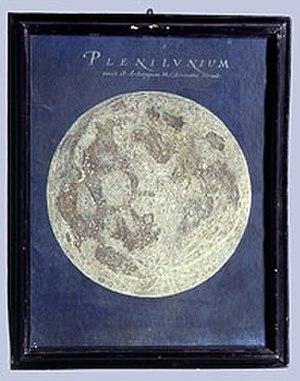
Maria Clara Eimmart, mariée Maria Clara Müller, née le 27 mai 1676 à Nuremberg où elle est morte le 29 octobre 1707, est une graveuse et astronome de Nuremberg.